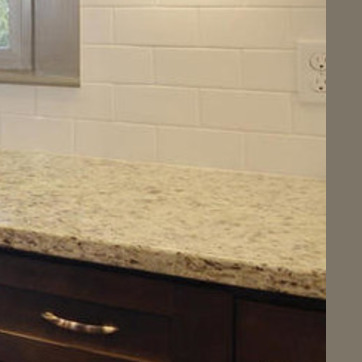
Material: polishedstone